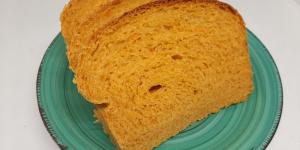
pan de boniato